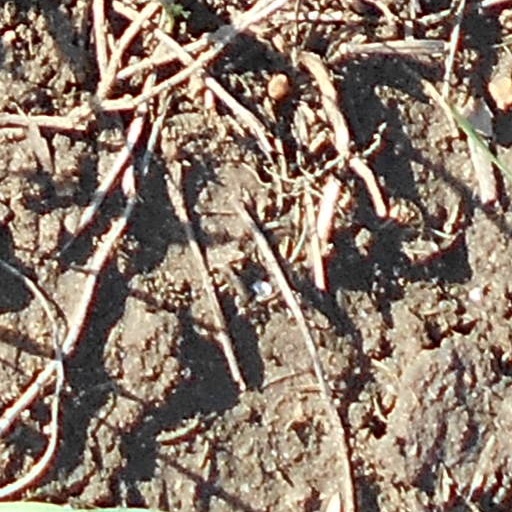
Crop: wheat